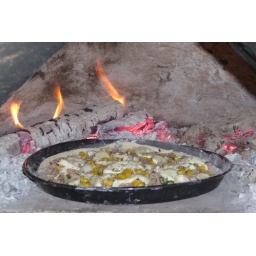
pizza in oven